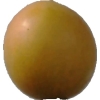
Label: cherry_wax